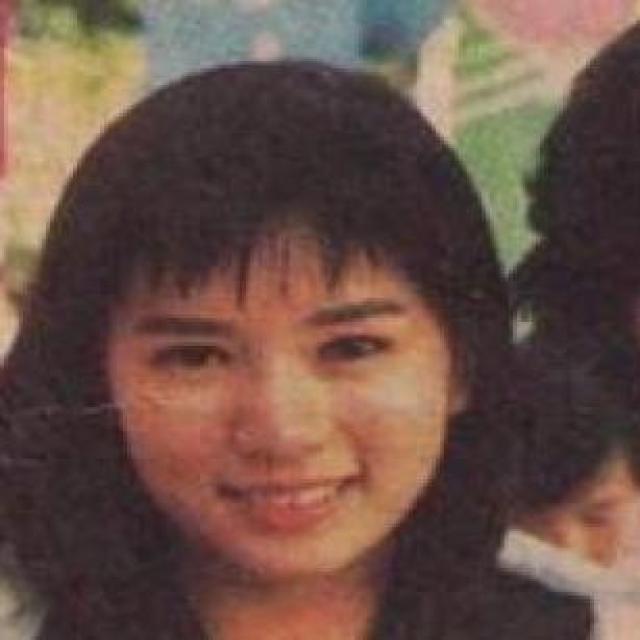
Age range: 21-44